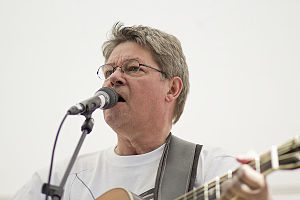
Erik Grip
Visesangeren Erik Grip ved en koncert i Albertslund, 5. juni 2013
Erik Grip er visesanger og komponist.